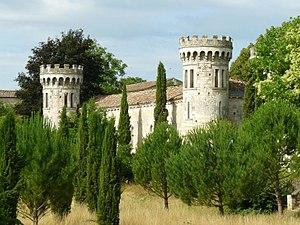
château de Torsac (16), France
Torsac est une commune du Sud-Ouest de la France, située dans le département de la Charente.